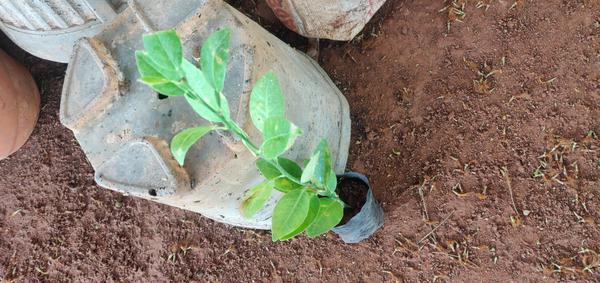
Plant: Lemon